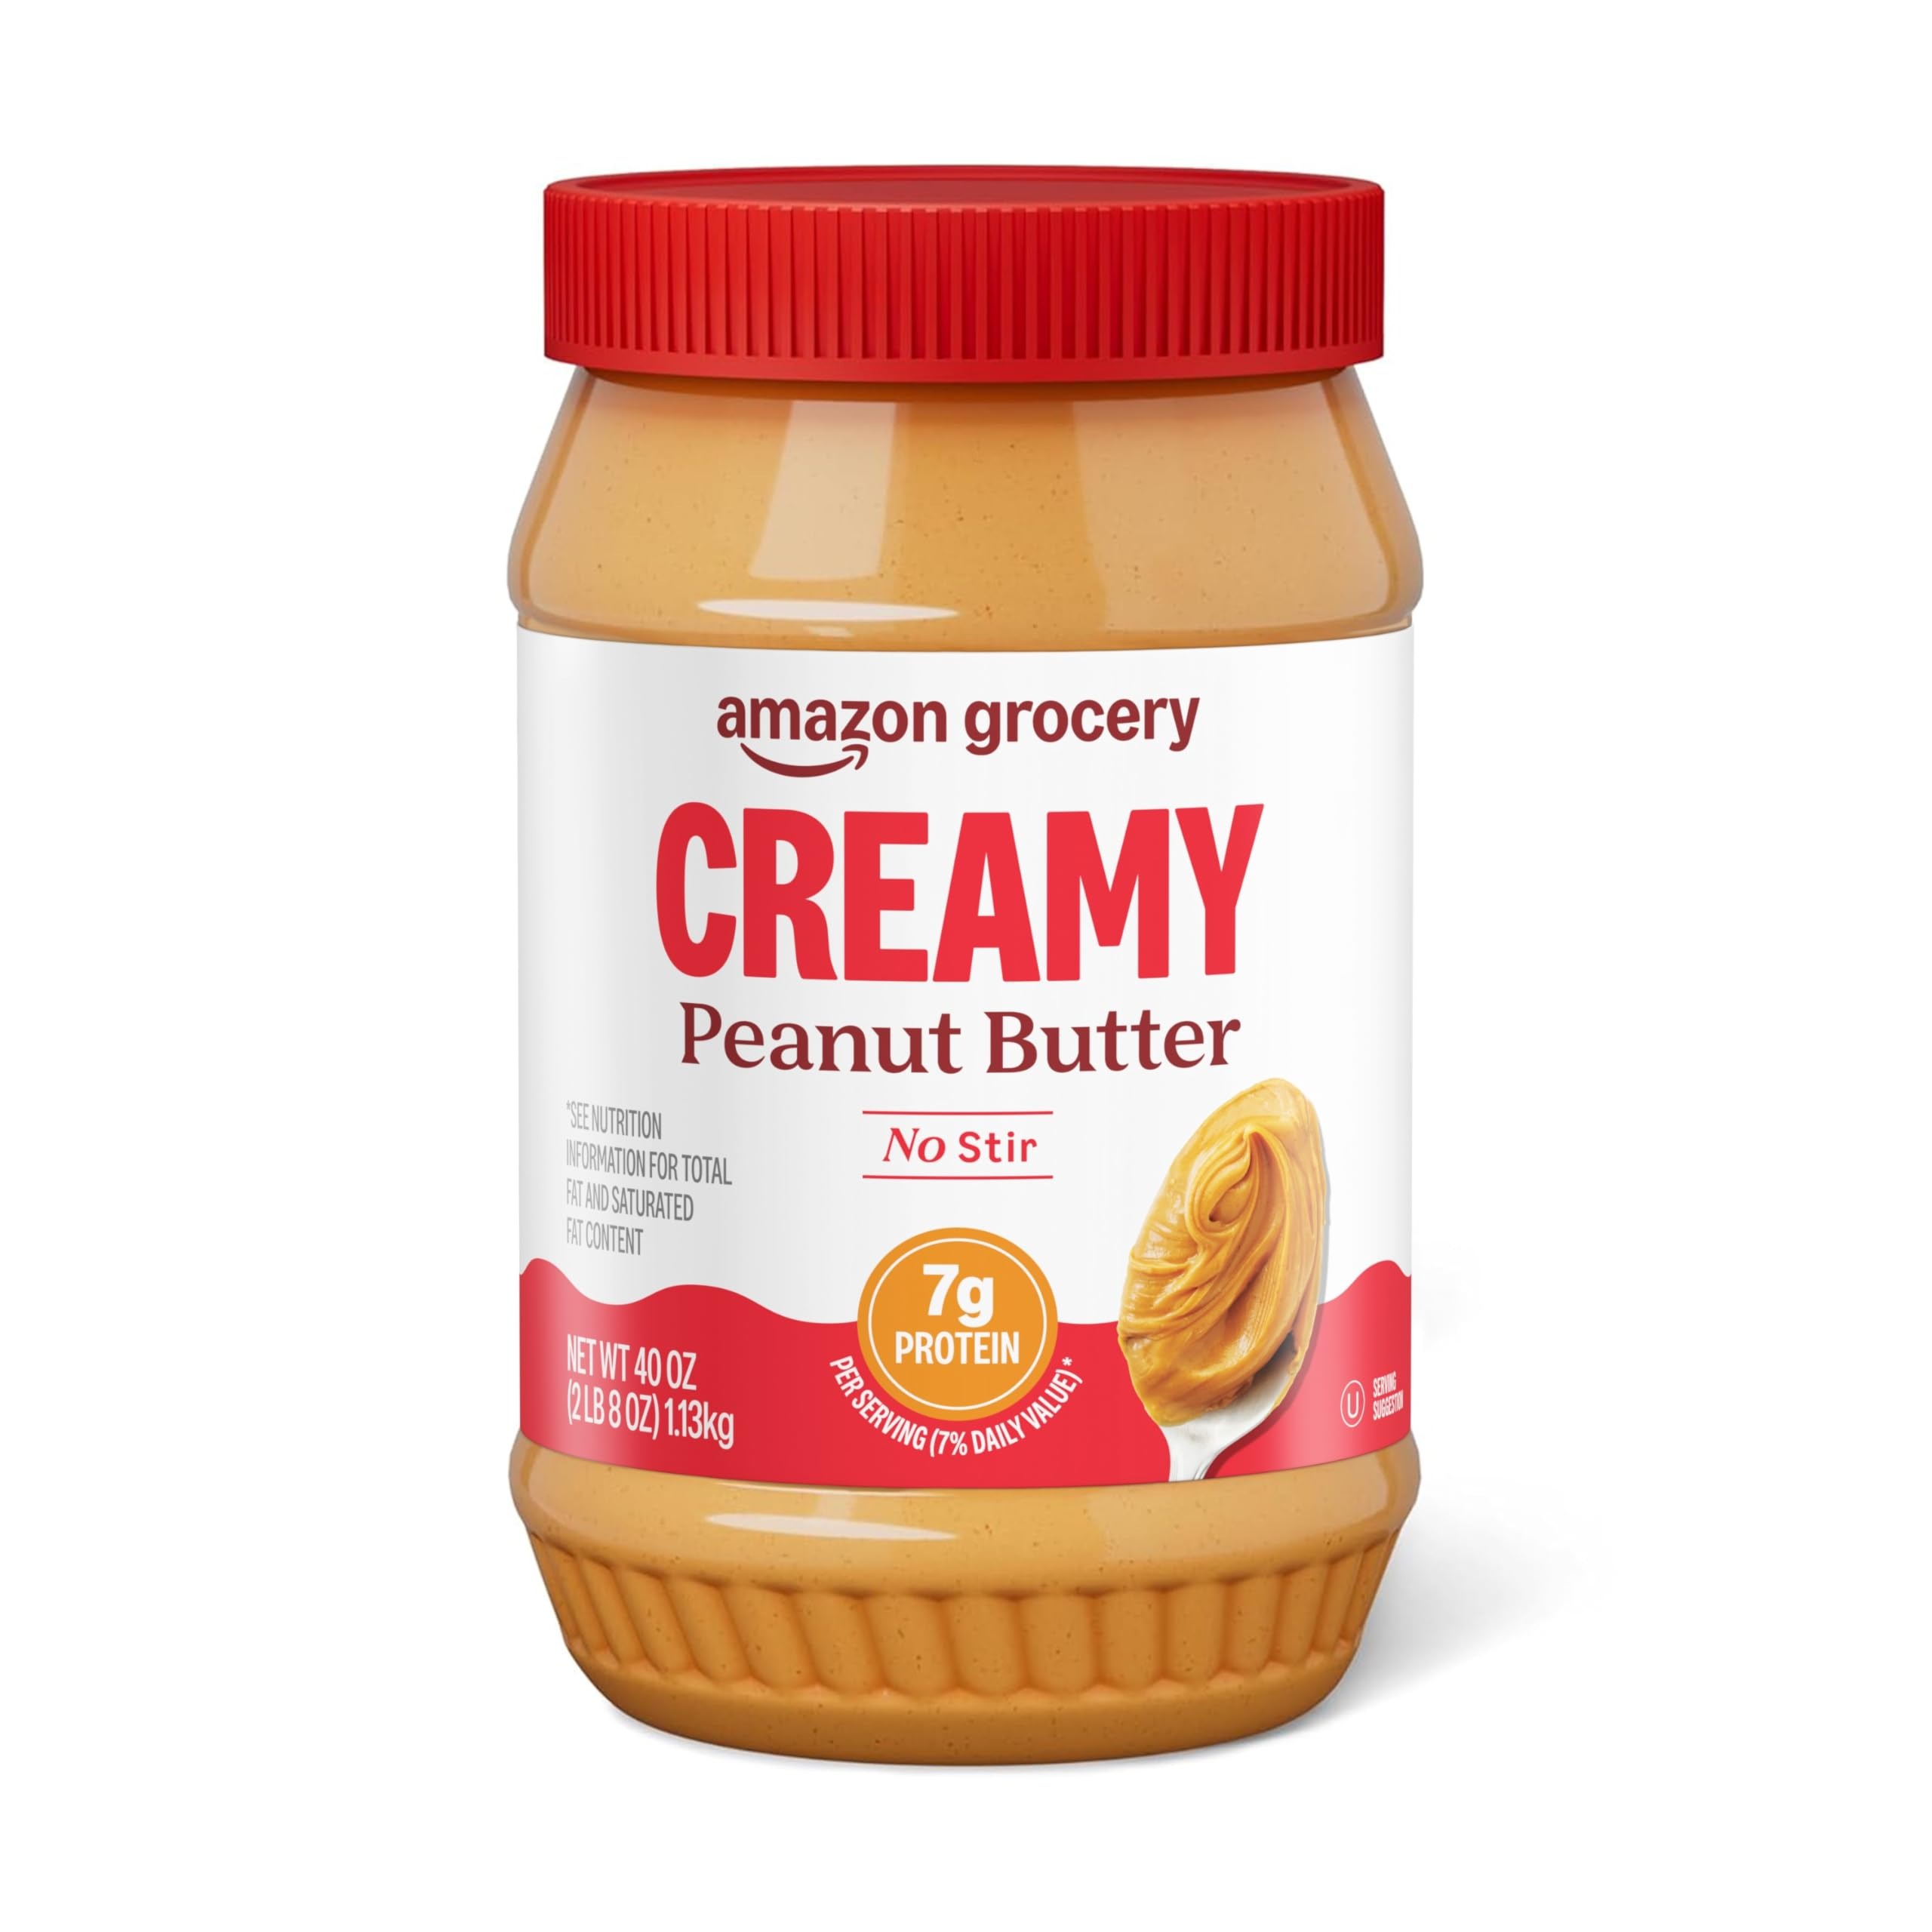
Item Name: Amazon Grocery, Creamy Peanut Butter, 40 Oz (Previously Amazon Fresh, Packaging May Vary)
Bullet Point 1: One 40 ounce jar of Creamy Peanut Butter
Bullet Point 2: Some of your favorite Amazon Fresh products are now part of the Amazon Grocery brand! Although packaging may vary during the transition, the ingredients and product remain the same. Thank you for your continued trust in our brands
Bullet Point 3: Made with USA grown peanuts
Bullet Point 4: Contains: Peanut
Bullet Point 5: Amazon Grocery has all the favorites you love for less. You’ll find everything you need for great-tasting meals in one shopping trip.
Bullet Point 6: Feed your every day with Amazon Grocery
Product Description: One 40 ounce jar of Creamy Peanut Butter
Value: 40.0
Unit: Ounce

Price: 3.99